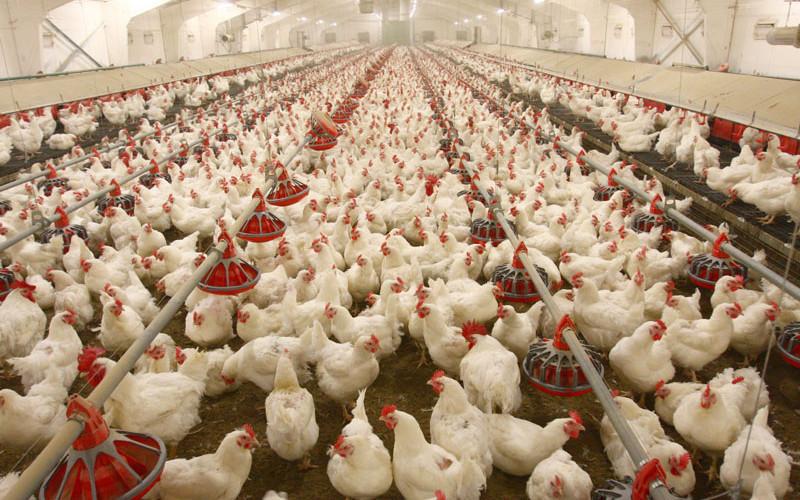
Hili ni banda kubwa la kuku wa kisasa likiwa na idadi kubwa ya kuku weupe waliopangwa kwa wingi.
Wanaonekana kuwa na umri unaokaribia kuvunwa.
Hii inaashiria kuwa ni kuku wa nyama wanaofugwa kwa ajiri ya biashara ya chakula.
Katikati Kuna mifumo ya kulisha na kunywesha maji.